Answer in natural language. Considering the relative positions, is gray modern sofa with pillows (highlighted by a green box) above or below Television (highlighted by a red box)? Choose between the following options: above or below
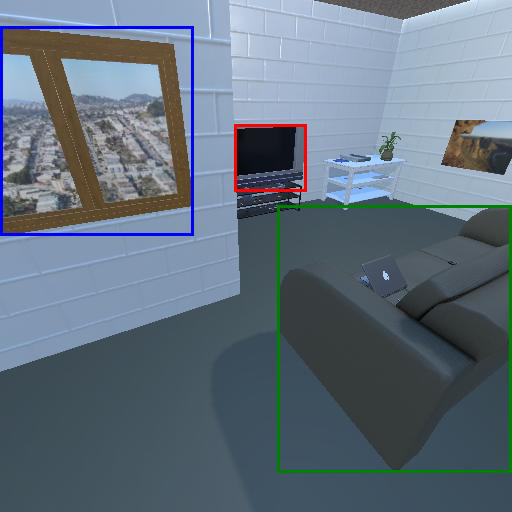
<answer>below</answer>